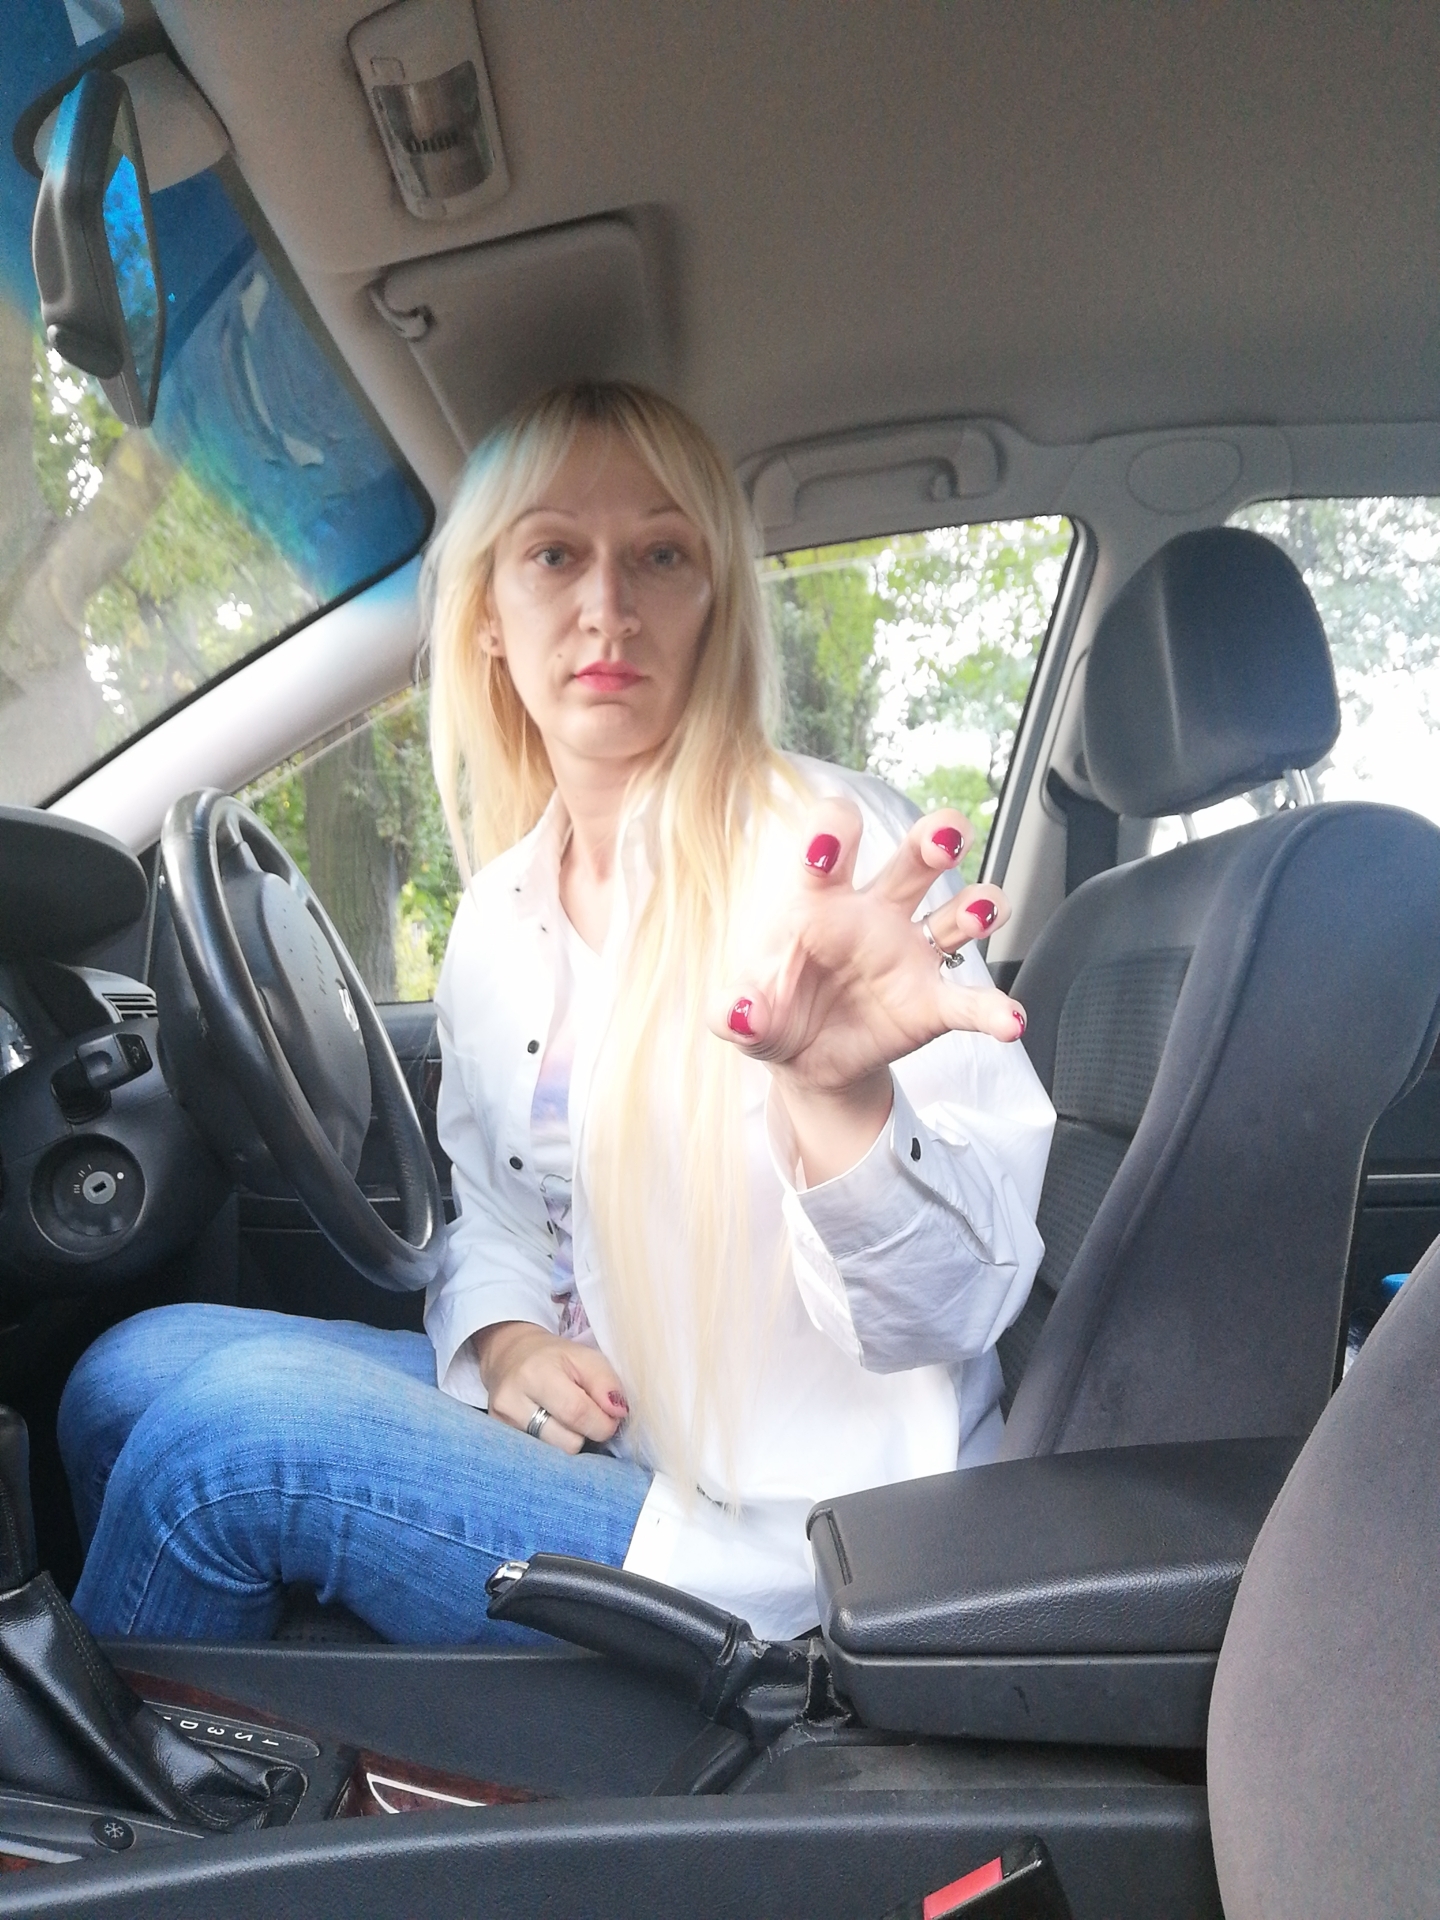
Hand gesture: grabbing